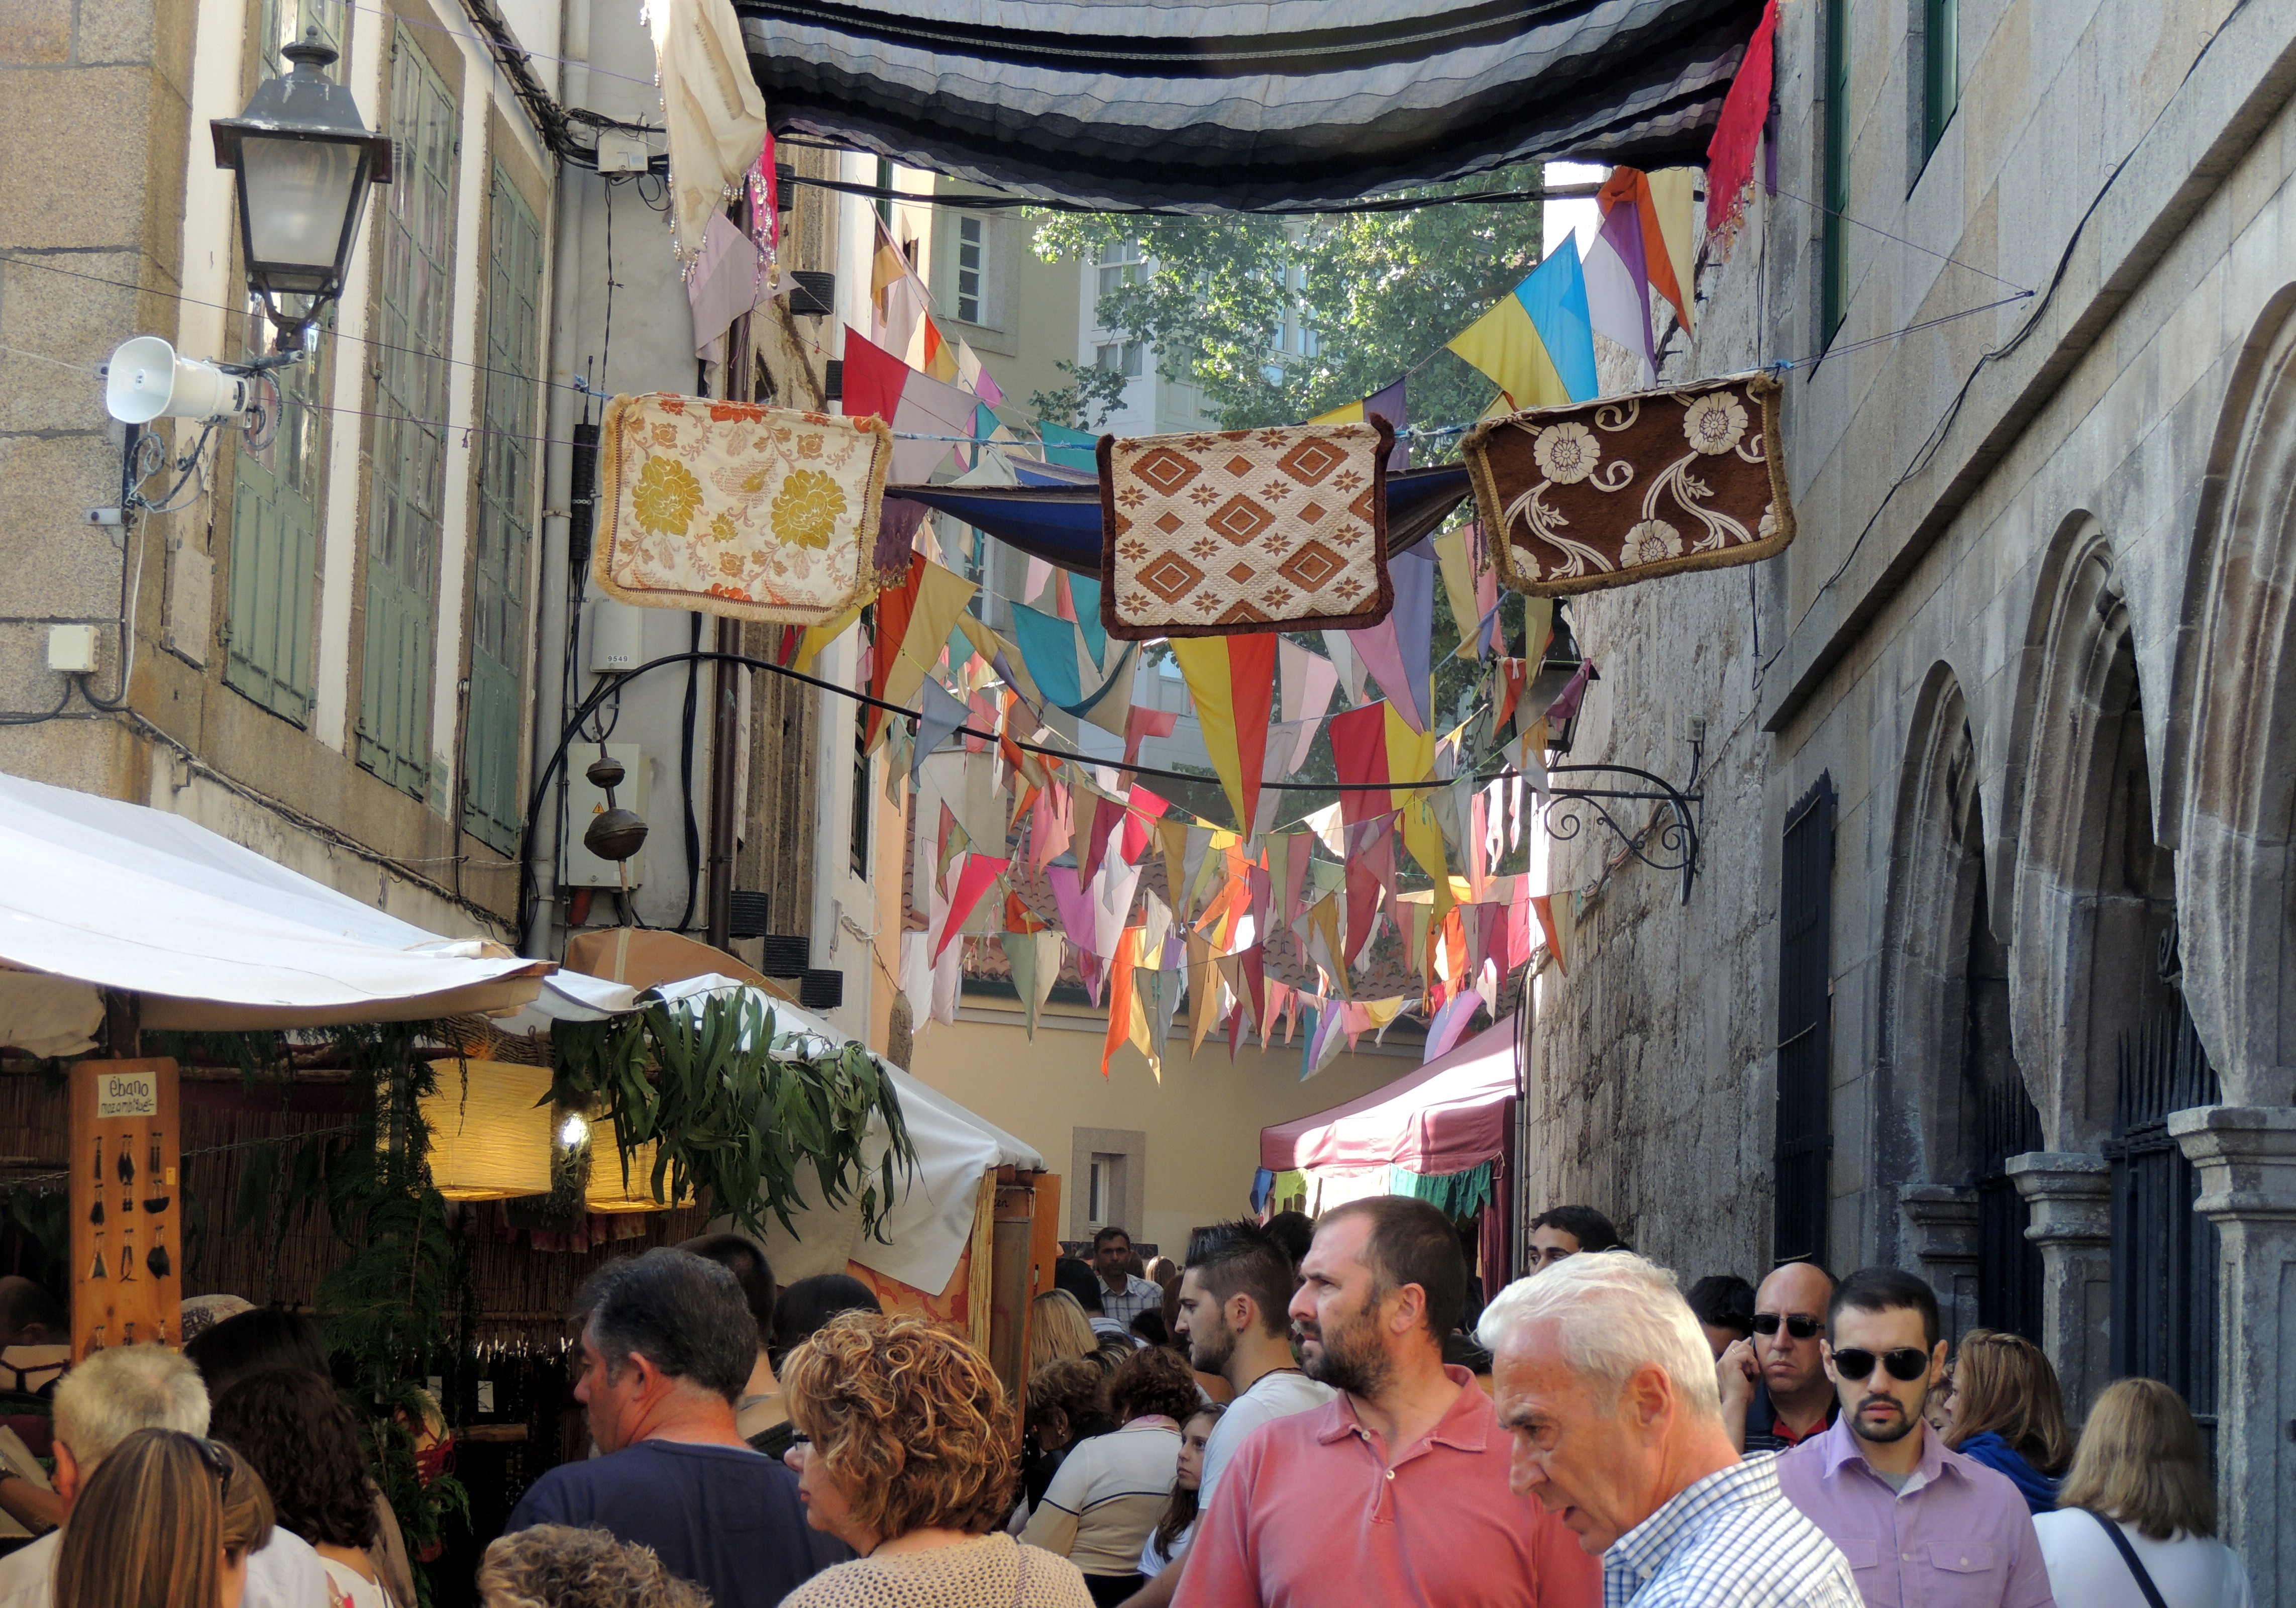
street, city, crowd, bazaar, market, tourism, art, human settlement